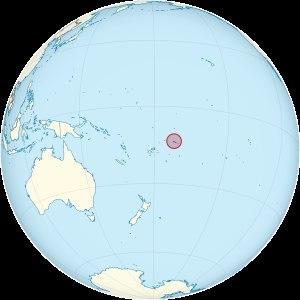
L'indicatif régional 684 est l'indicatif téléphonique régional qui dessert les Samoa américaines, un territoire non incorporé des États-Unis situé en Océanie.